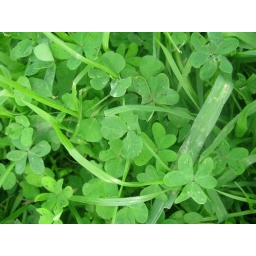
grass grows in greece and even ducks sleep